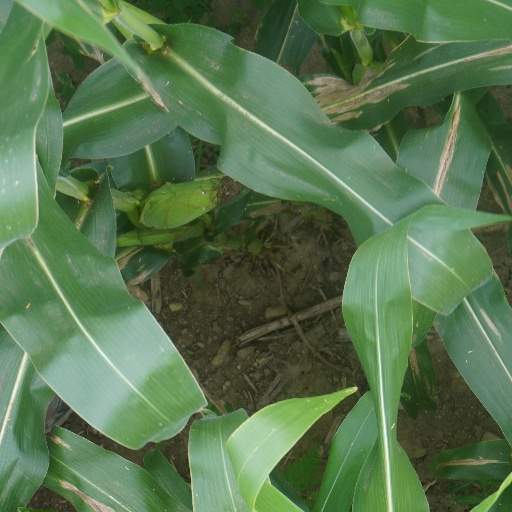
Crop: maize; corn